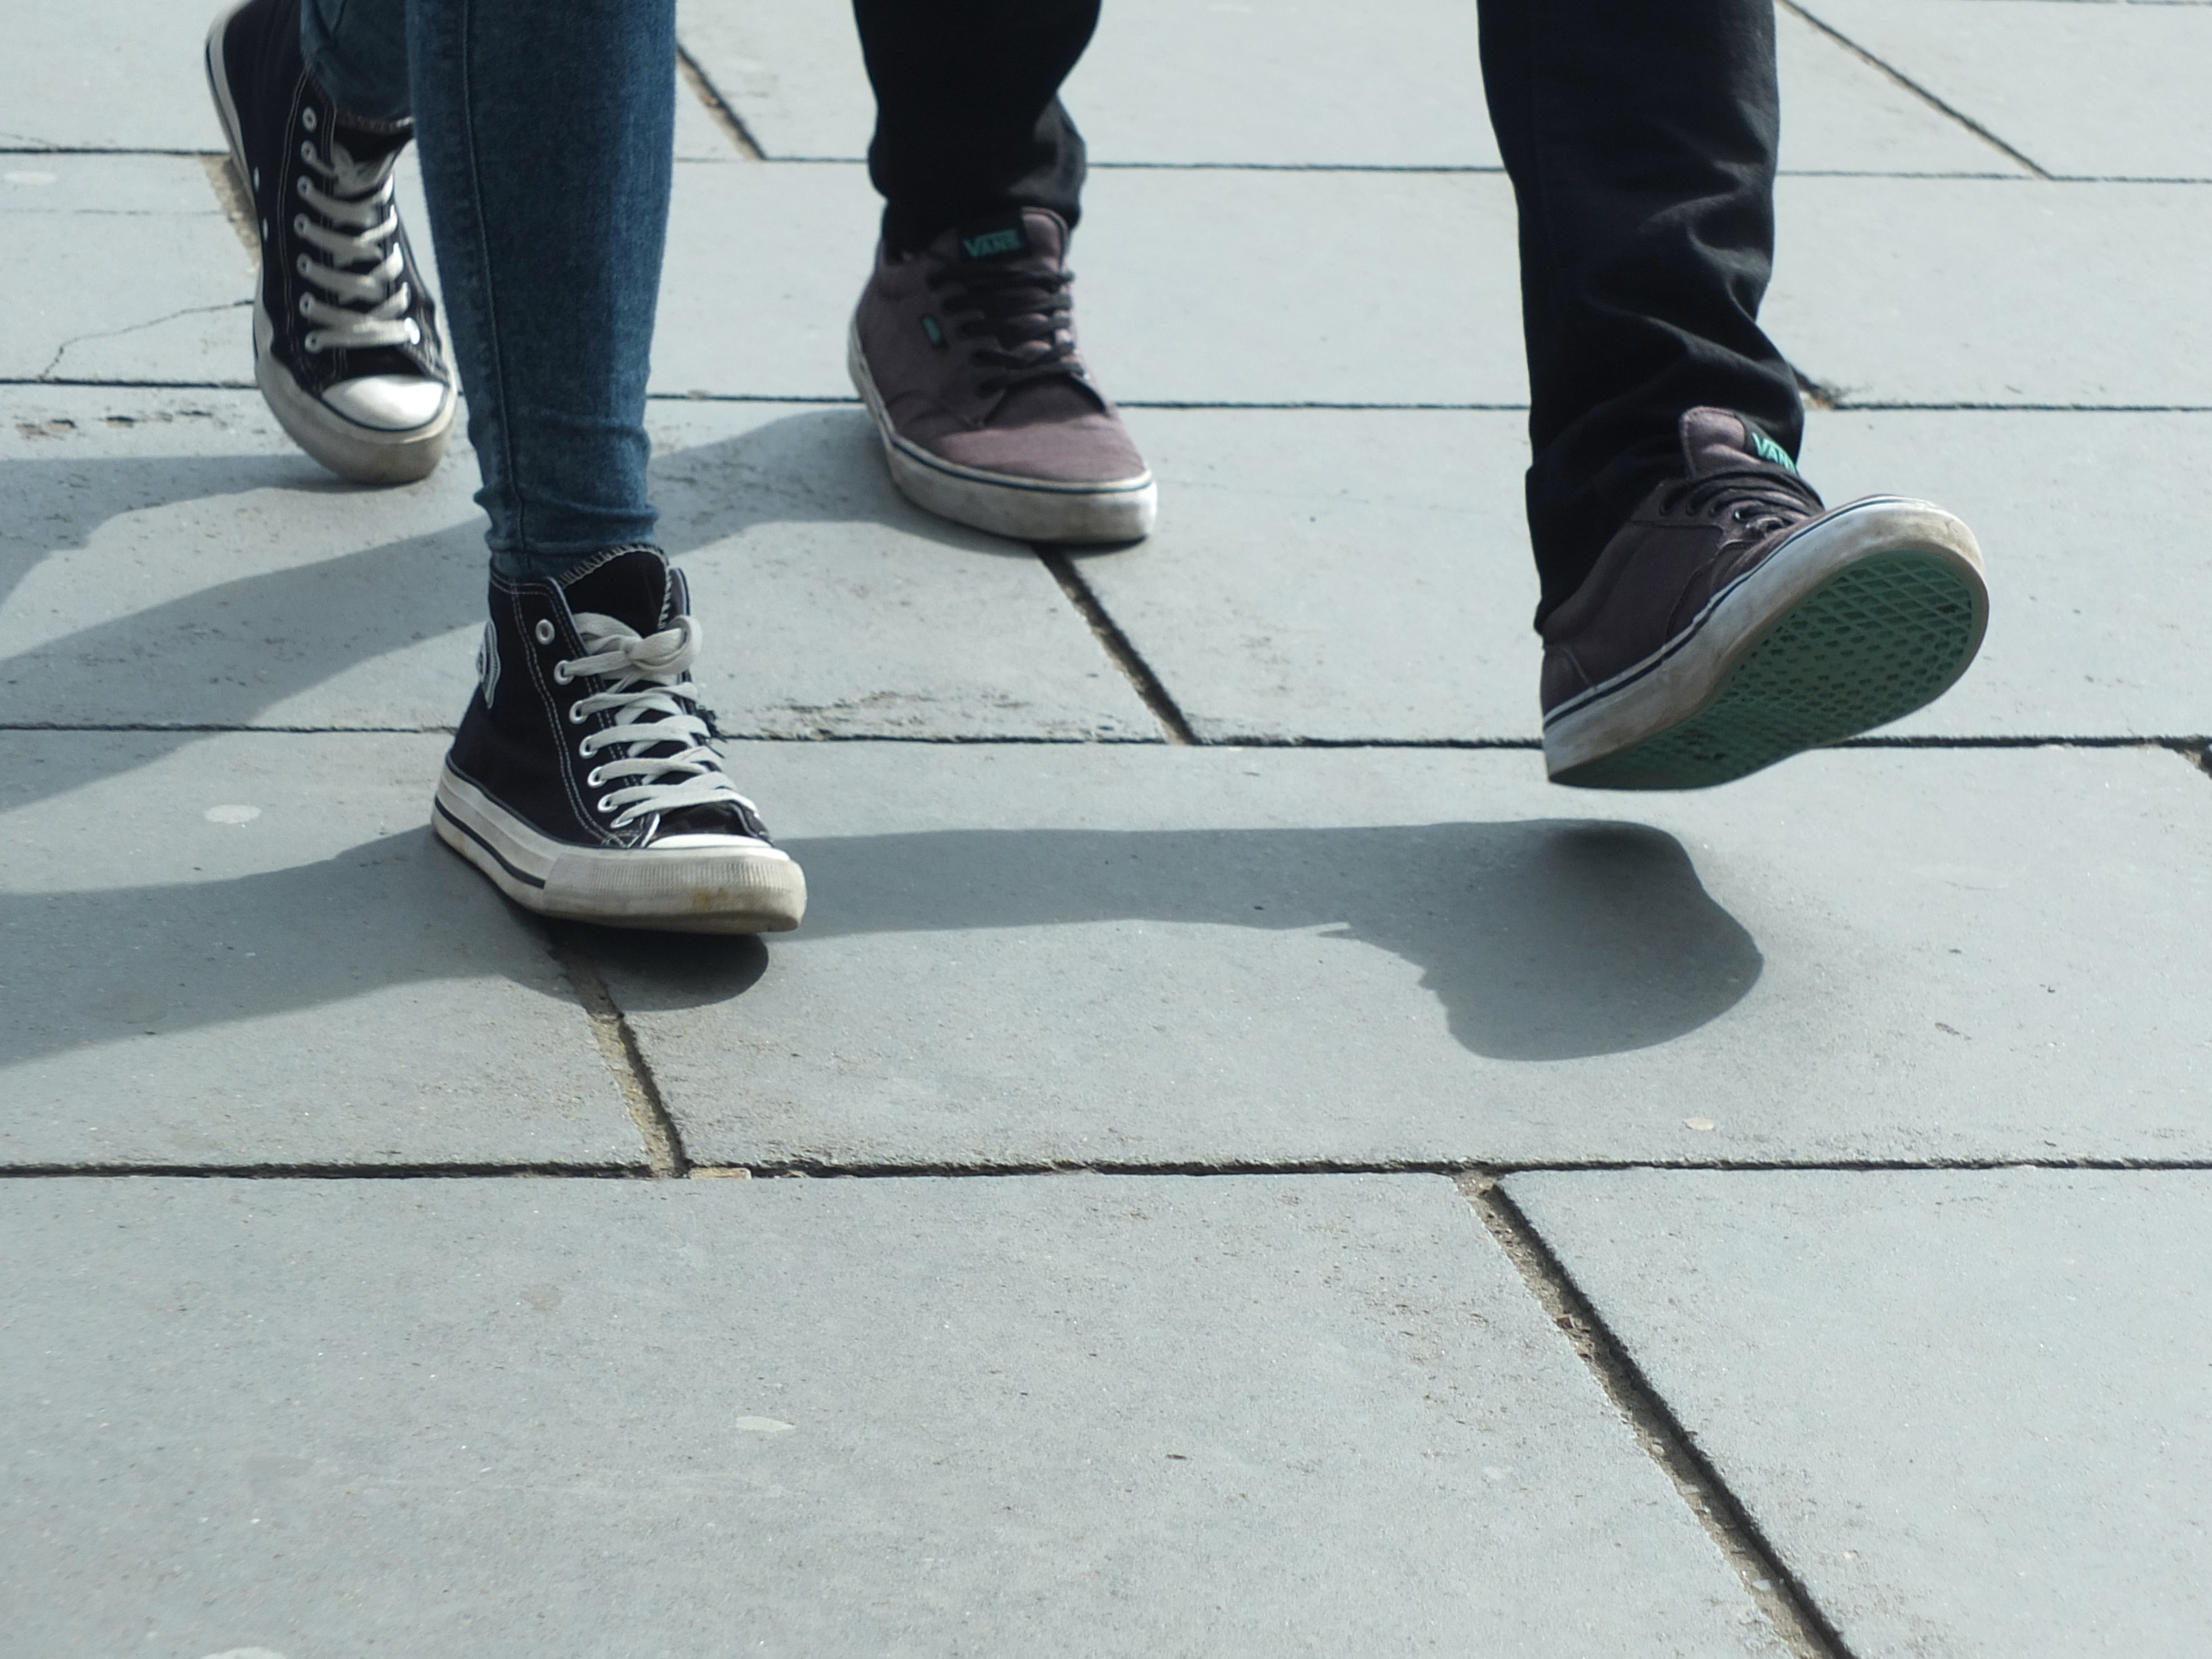
man, walking, person, shoe, people, girl, white, feet, step, pavement, male, recreation, female, leg, black, lifestyle, leisure, healthy, shoes, shadows, footwear, strolling, flooring, high heeled footwear